Mayhem of the Music Meister!

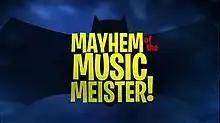
The episode's title card

"Mayhem of the Music Meister!" is an episode of the "" animated series. The episode features the villainous Music Meister (voiced by Neil Patrick Harris), who uses his power to control people through song to try to take over the world. Written by Michael Jelenic and directed by Ben Jones, the episode premiered on October 23, 2009, the 24th of the first season.